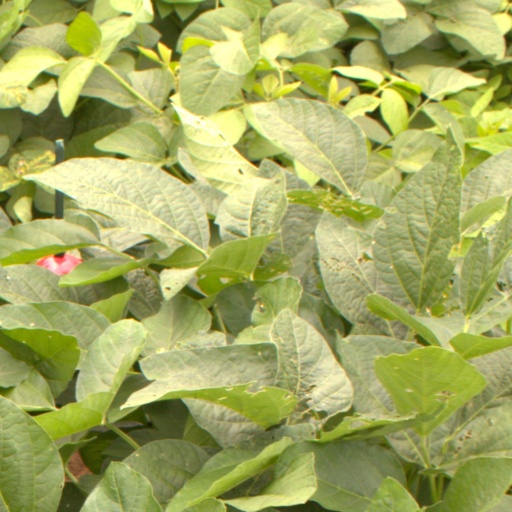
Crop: soybean